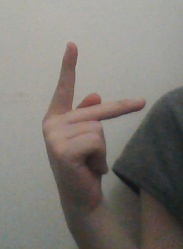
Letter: dha